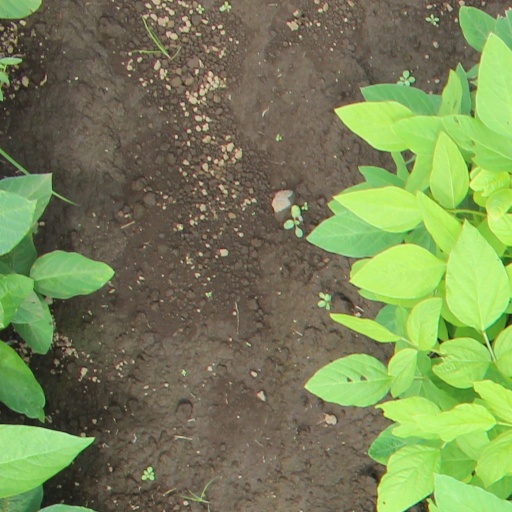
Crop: soybean